Bee-eaters in Britain

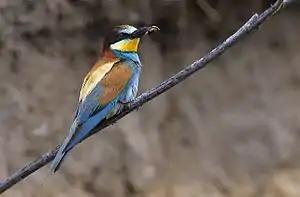
European bee-eater

The European bee-eater occurs in Britain mainly as a spring overshoot. Until the late 20th century the species was a national rarity i.e. a species whose records are collected by the British Birds Rarities Committee. Increasing numbers meant that it was downgraded to a "scarce migrant" from 1991. Bee-eaters are occasionally seen in Britain in autumn, but are much scarcer at that season. The species has occasionally bred. A flock of at least nine European bee-eaters was seen near Great Yarmouth and in other locations in the summer of 2021.